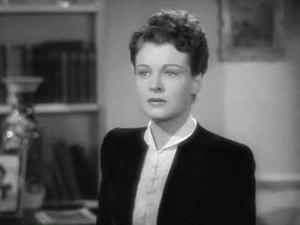
Ruth Hussey est une actrice américaine née le 30 octobre 1911 et morte le 19 avril 2005.